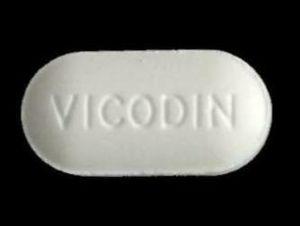
Dʳ House est une série télévisée américaine en 177 épisodes de 42 minutes et répartis sur huit saisons, créée par David Shore et diffusée du 16 novembre 2004 au 21 mai 2012 sur le réseau Fox et en simultané au Canada sur le réseau Global.